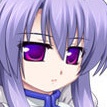
Portrait style: Anime Portrait